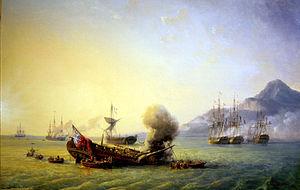
La campagne de l'île Maurice est une série d'opérations amphibies et navales menées par la Royal Navy contre les possessions de l'Empire français dans l'océan Indien, visant plus particulièrement l'archipel des Mascareignes. Cette campagne se solde par une victoire britannique incontestable, l'archipel étant entièrement conquis par leurs forces. Elle prend place durant les guerres napoléoniennes contre la Cinquième Coalition, entre l'été 1809 et l'été 1811.
L'histoire de Maurice est l'histoire d'un ensemble de petites îles du Sud-Ouest de l'océan Indien aujourd'hui regroupées au sein de la République de Maurice.
La Magicienne est un navire de guerre français de 1778 à 1781, puis britannique jusqu'en 1810.